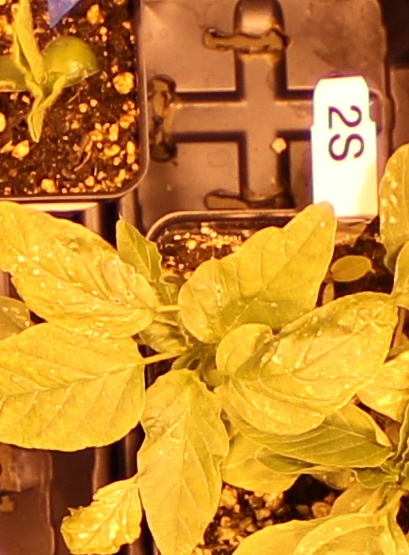
Label: Palmer Amaranth